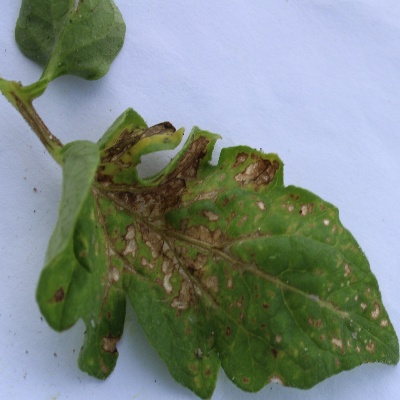
Crop: Tomato
Condition: leaf blight